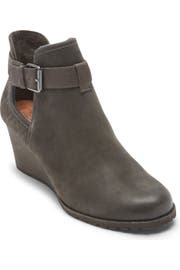
full grain antiqued leather elevates the luxury of a work to weekend boot designed with side cutout and a stacked wedge